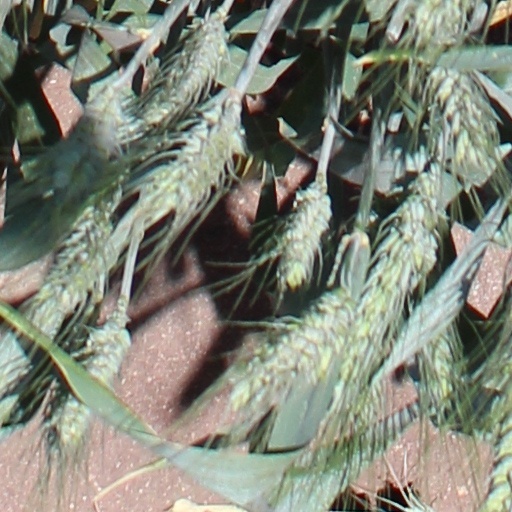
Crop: wheat